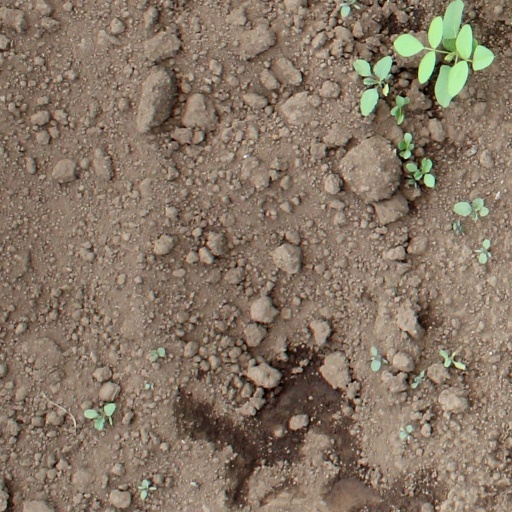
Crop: soybean